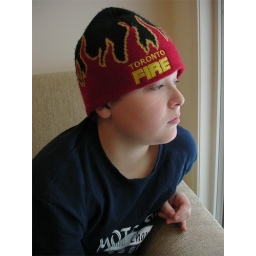
my son by a window in natural light